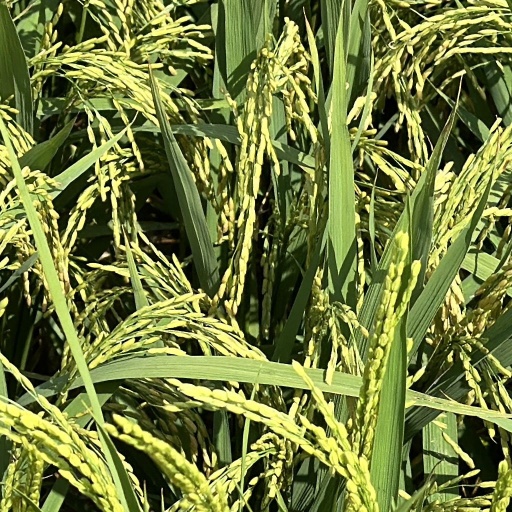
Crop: rice